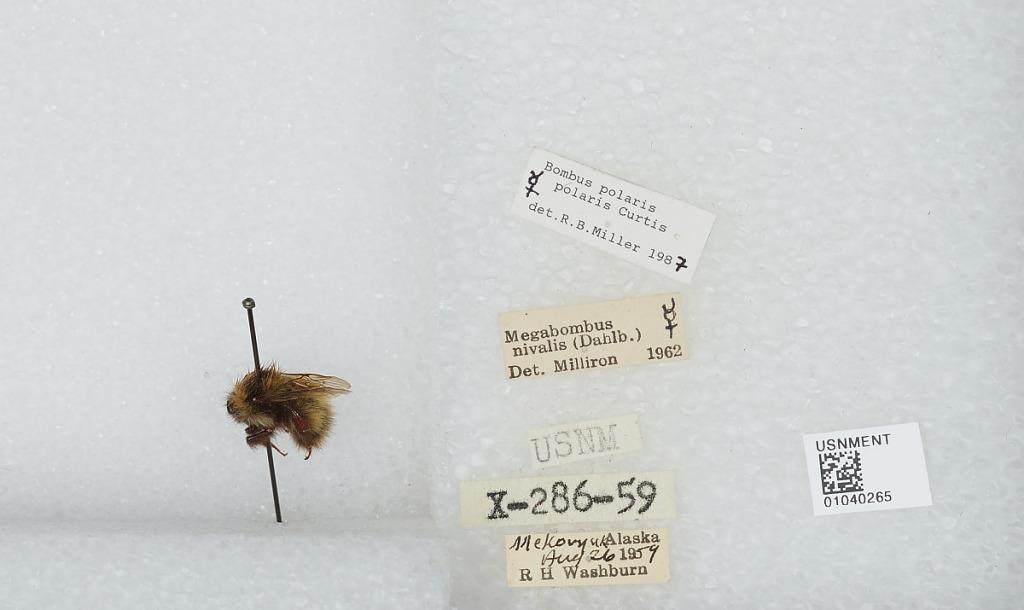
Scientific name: Bombus (Alpinobombus) polaris Curtis
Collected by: R. Washburn
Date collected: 1959-8-26
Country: United States
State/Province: Alaska
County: Bethel
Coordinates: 60.75, -160.5
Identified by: Milliron